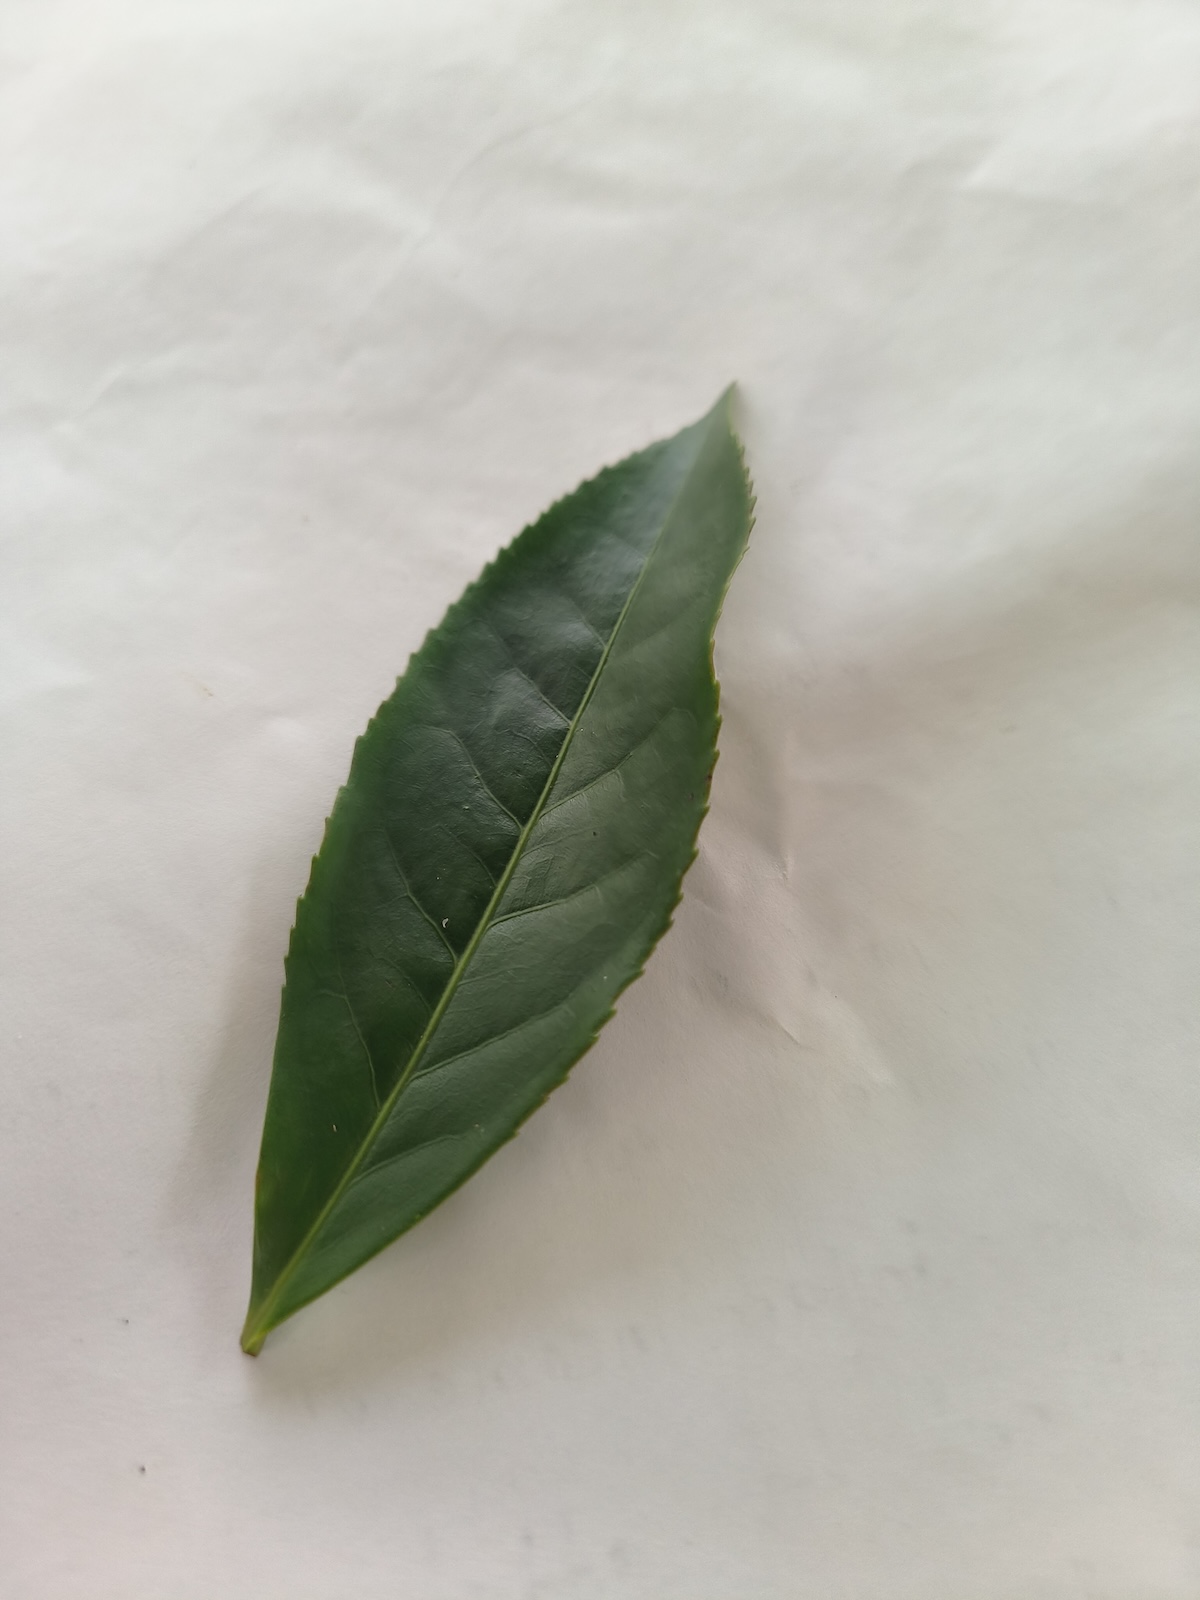
Label: Healthy leaf